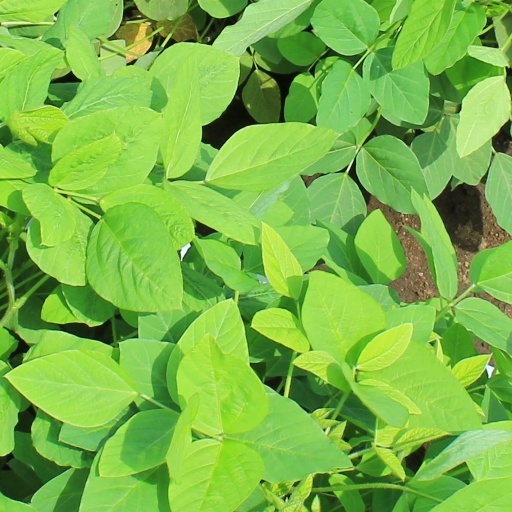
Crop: soybean